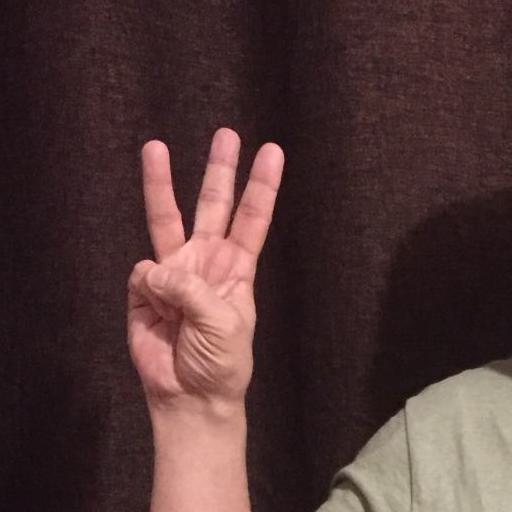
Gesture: three